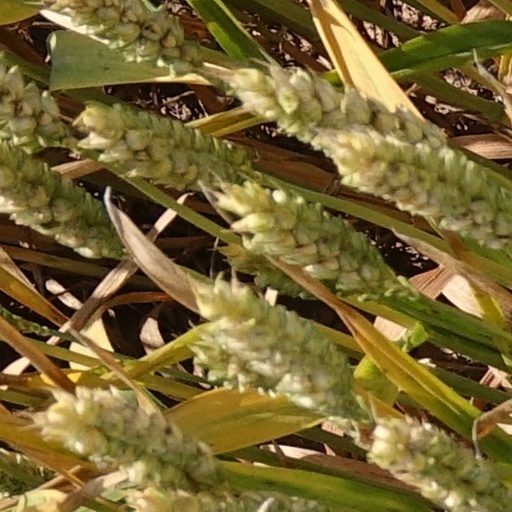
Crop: wheat